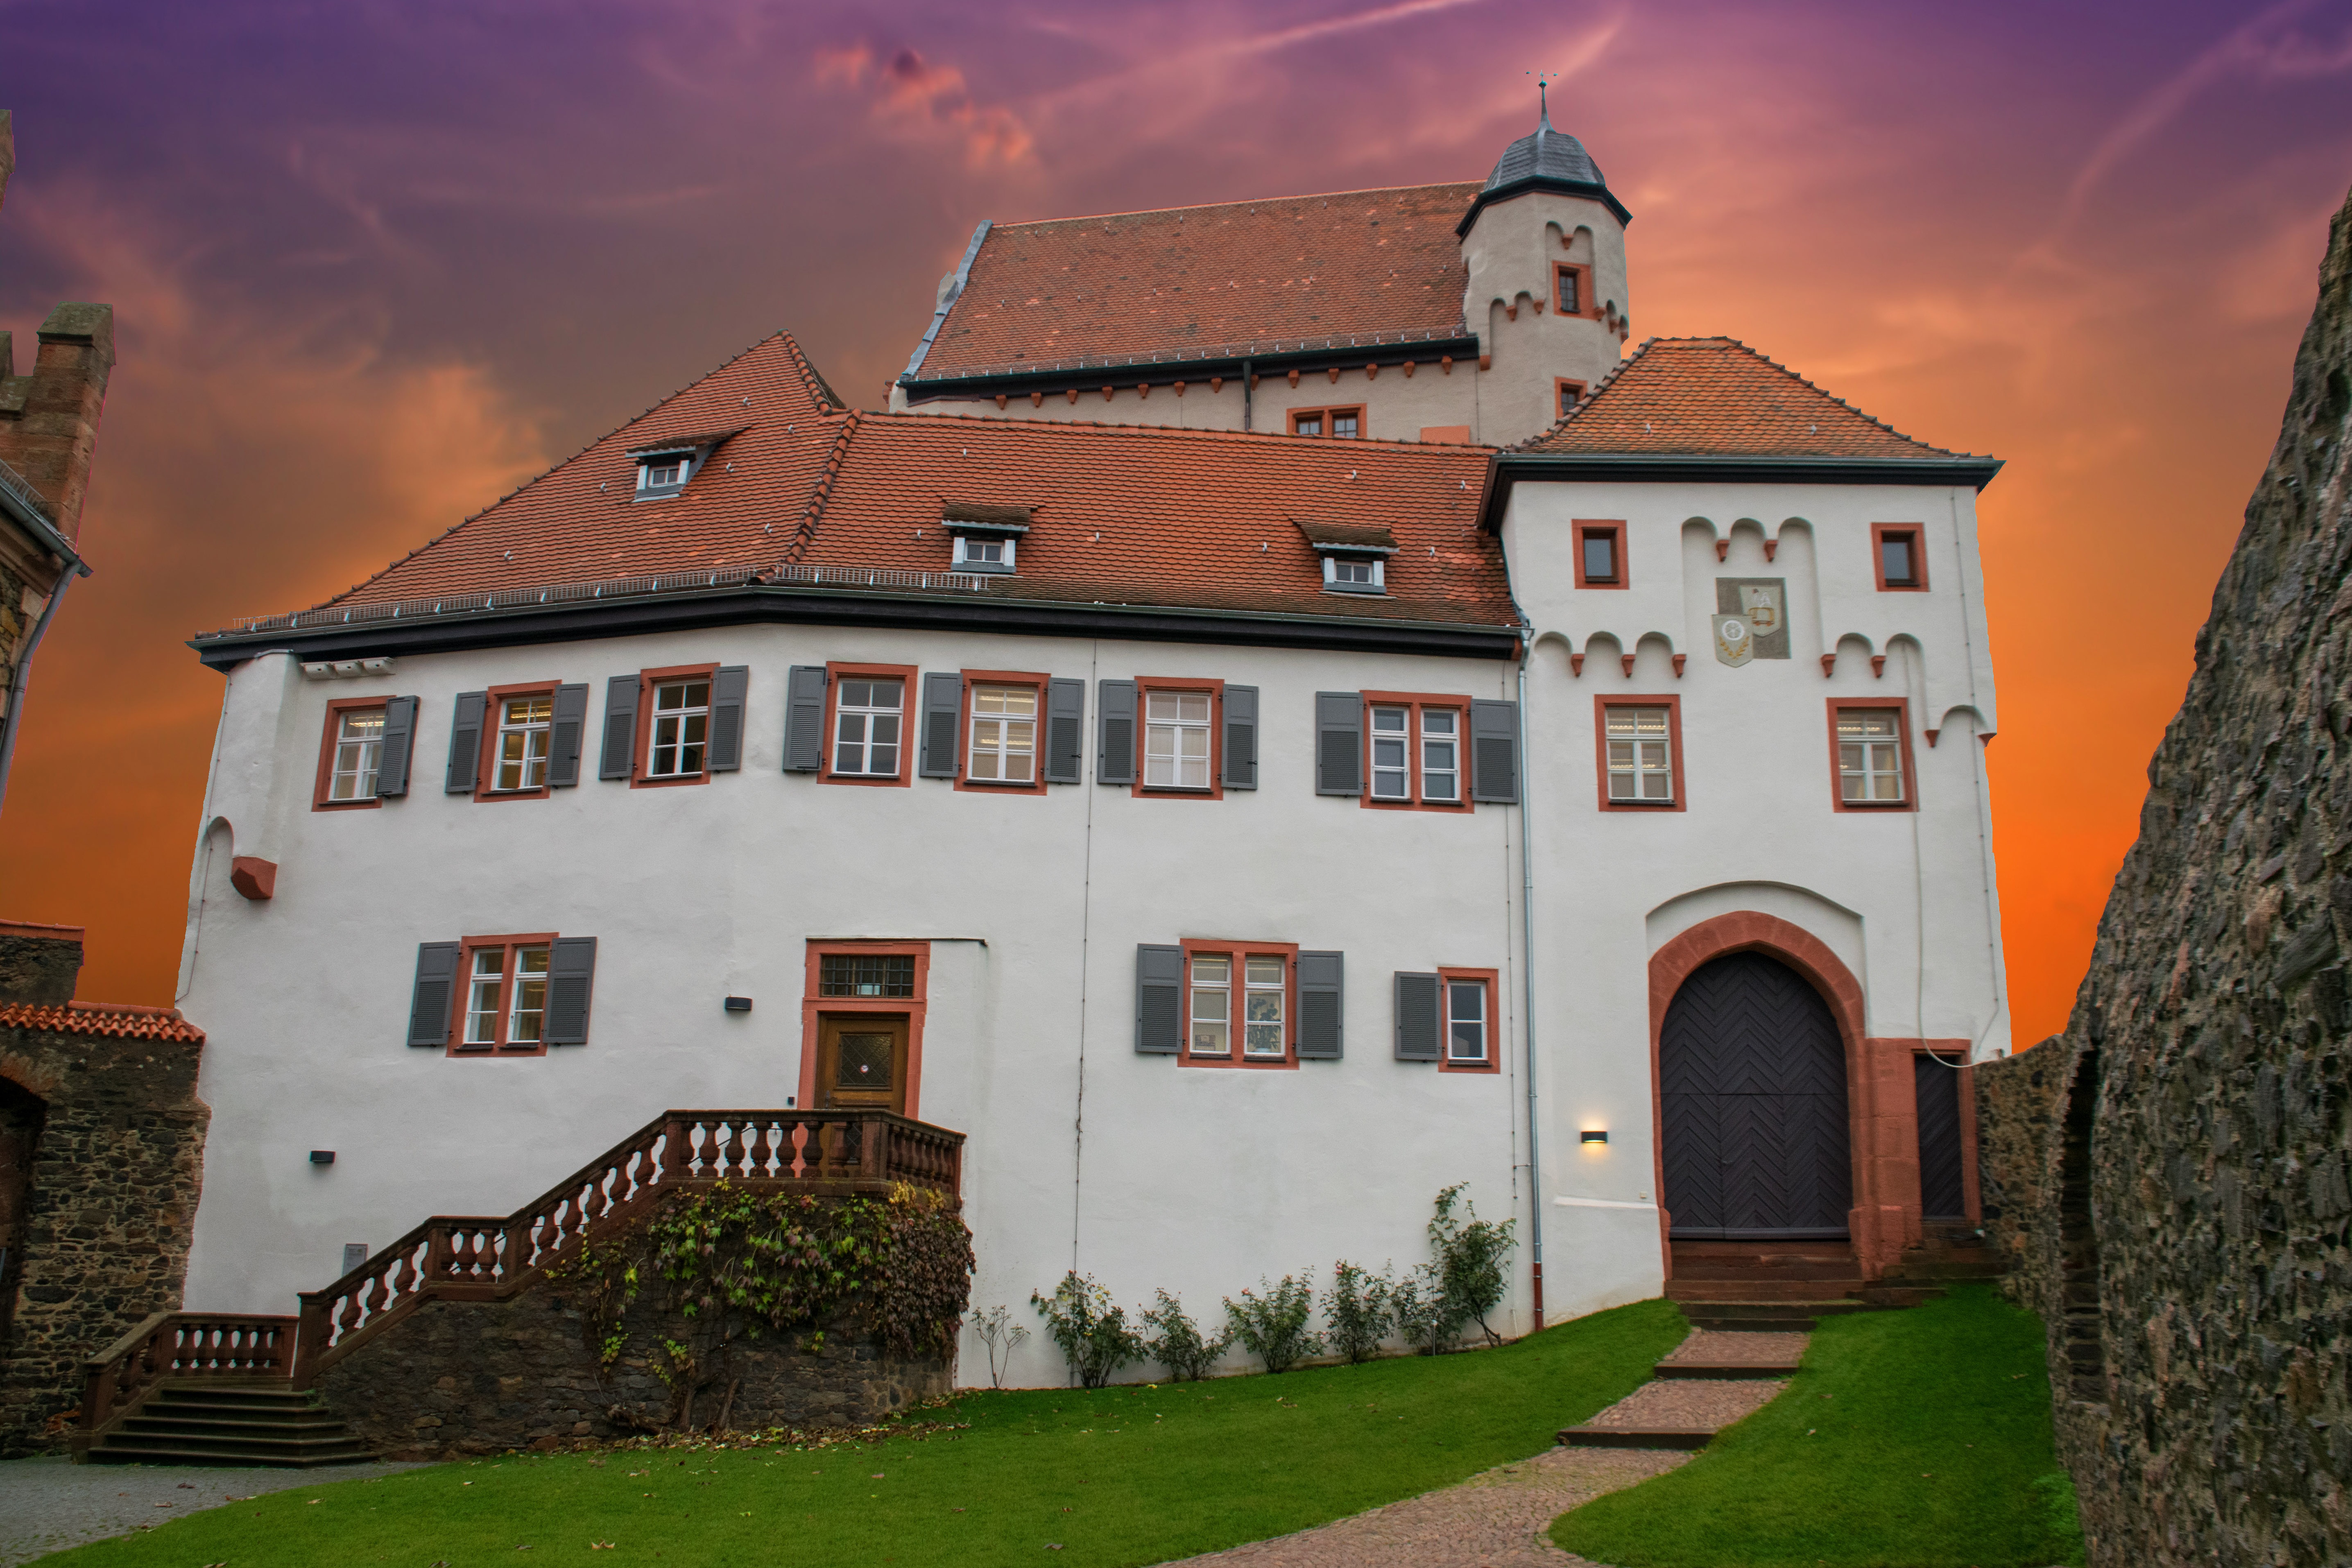
sunset, mansion, house, building, chateau, home, cottage, castle, facade, property, places of interest, germany, bavaria, estate, manor house, lower franconia, alzenau